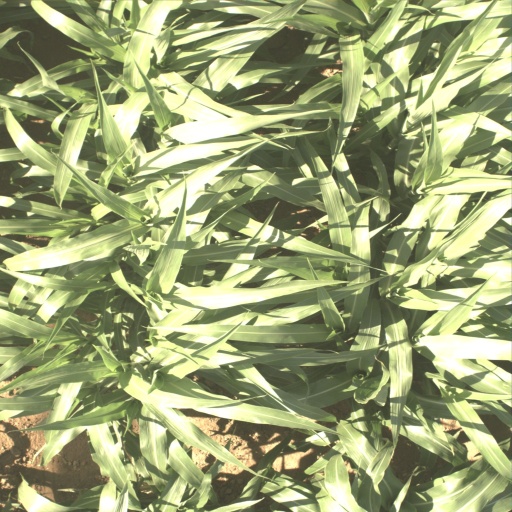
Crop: sorghum